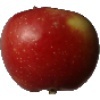
Label: braeburn_apple